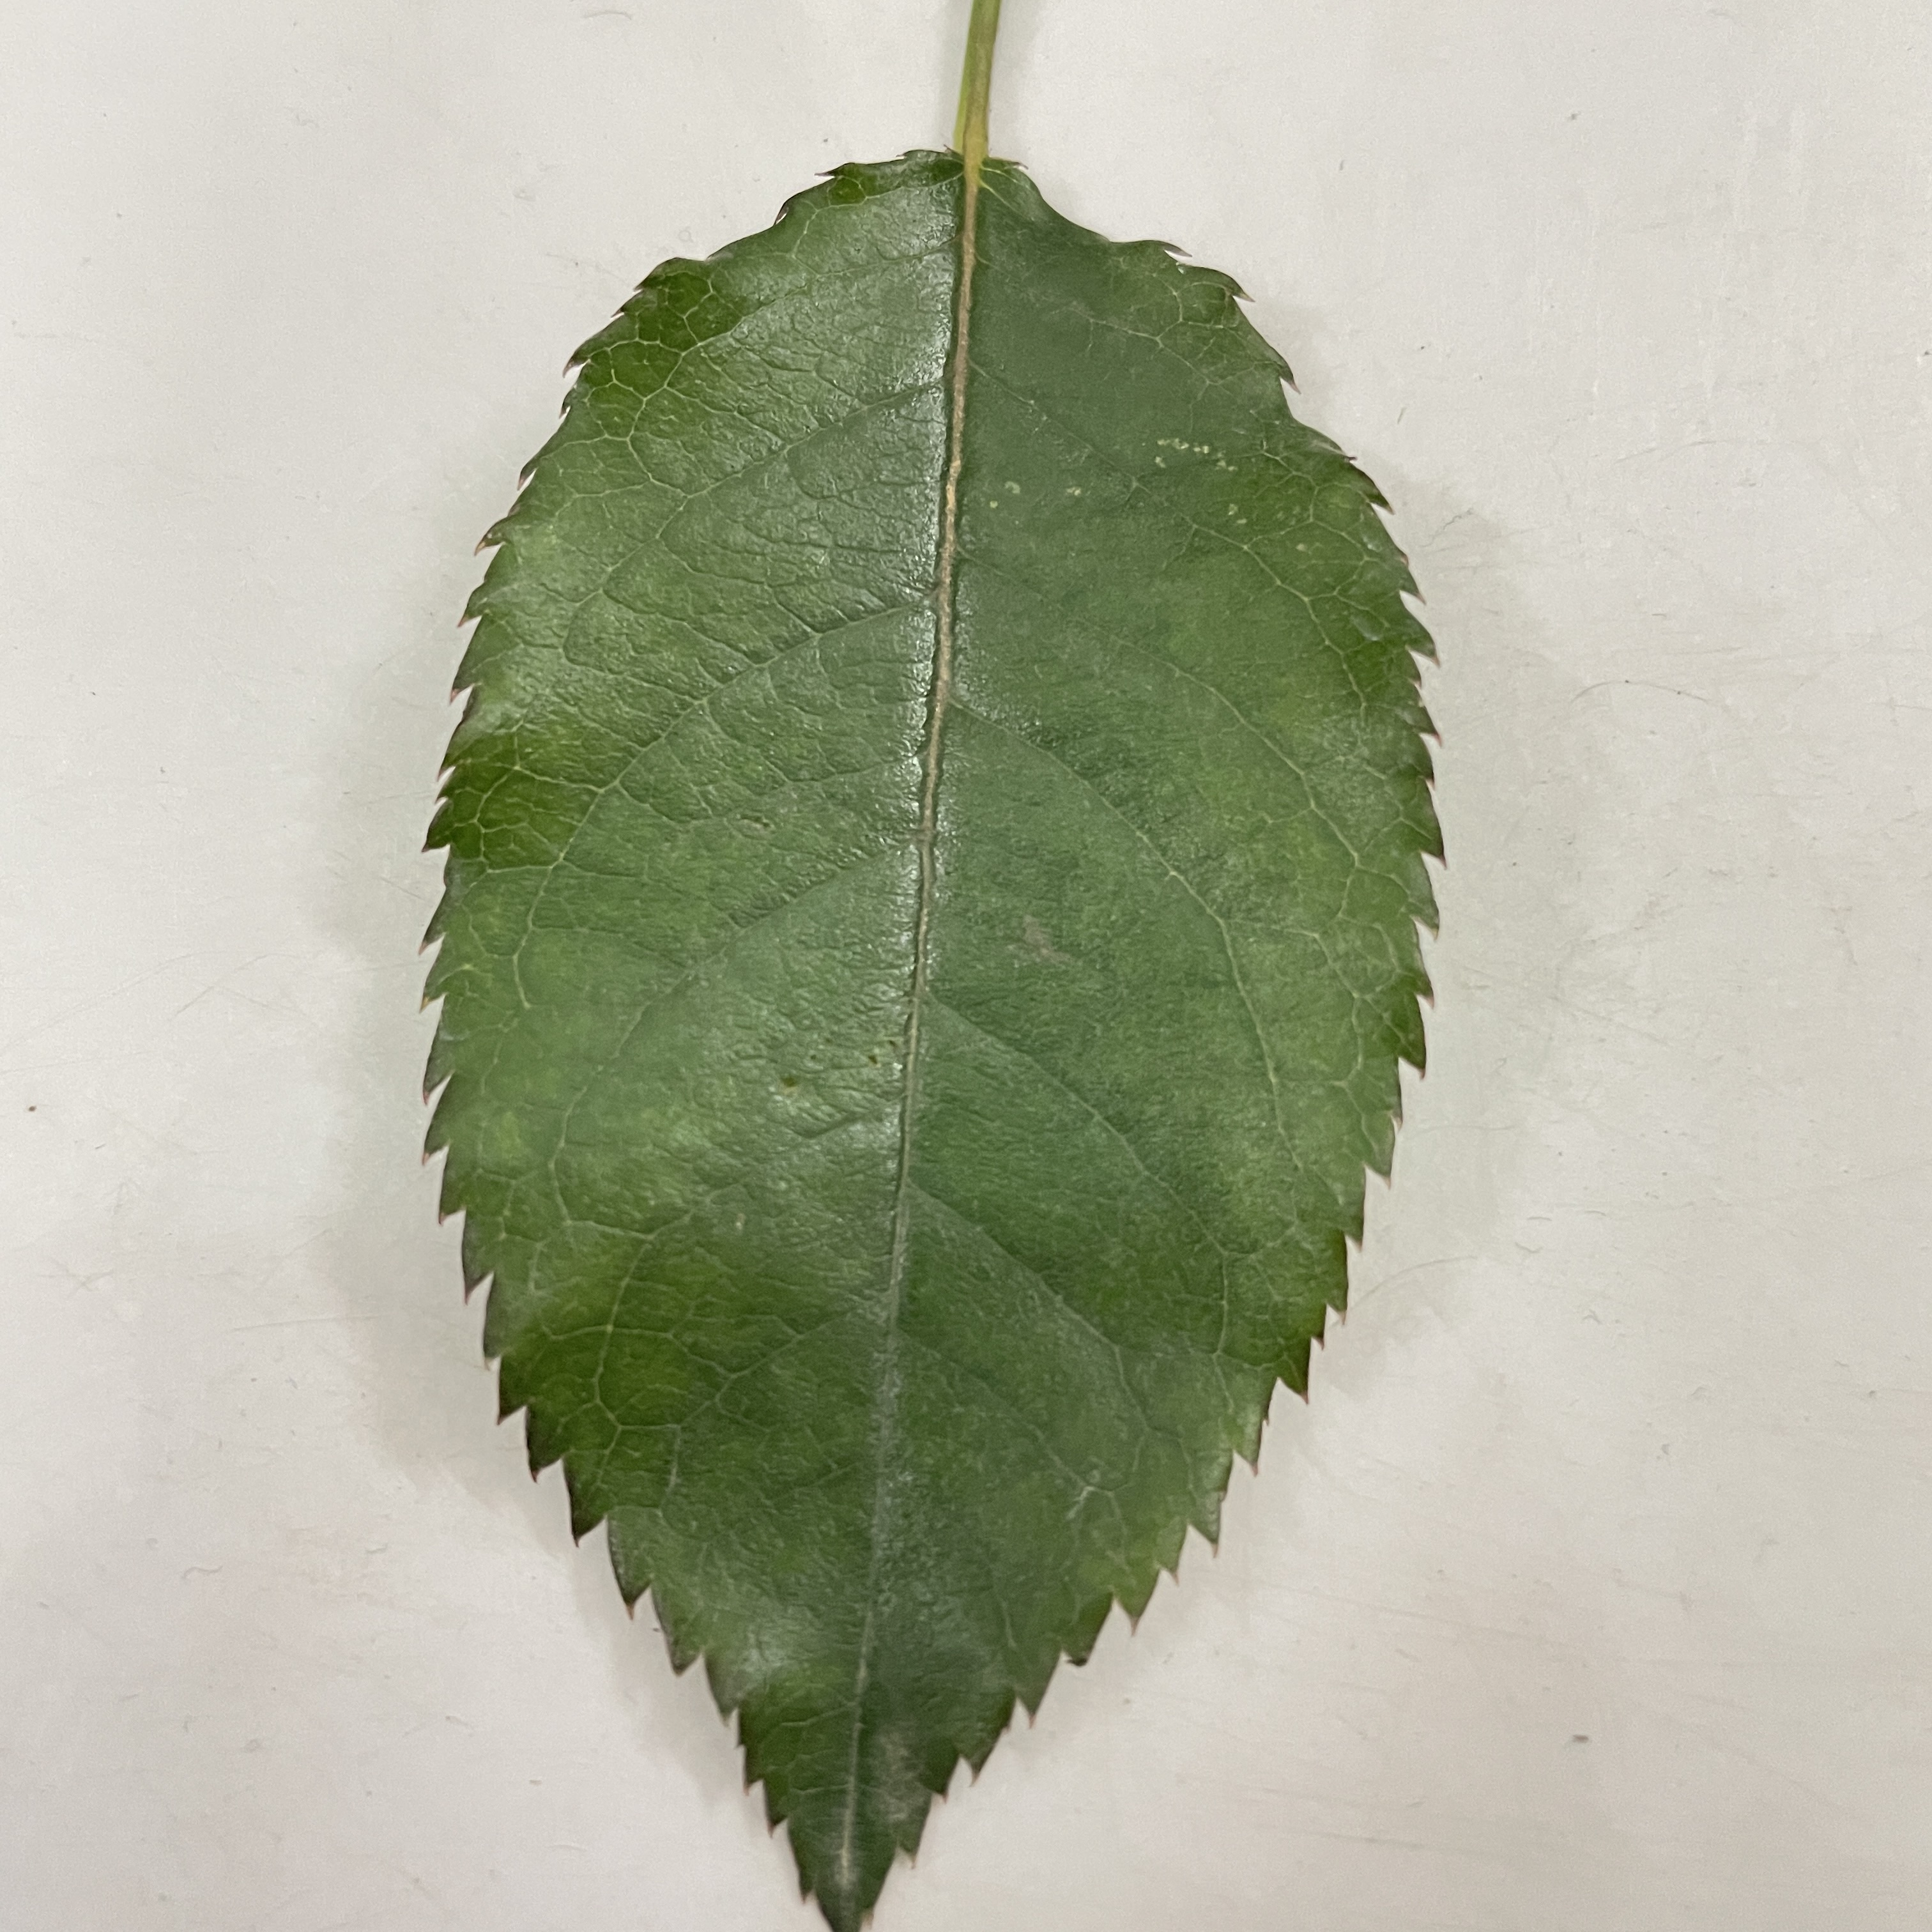
Label: Healthy Leaf